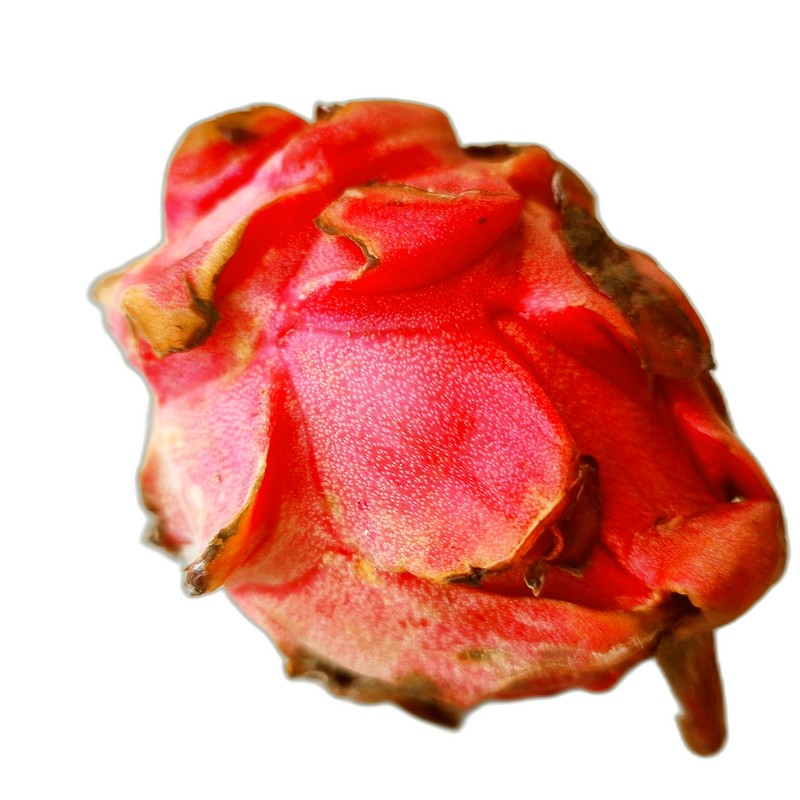
Label: Defect Dragon Fruit